Linda J. LeZotte

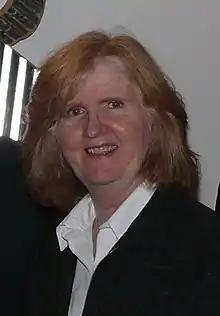

Linda Joan LeZotte (born February 24, 1949) is an American politician from San Jose, California. She served on the San Jose City Council, representing District 1 (West San Jose) from 1999 to 2007. She is an attorney and former member of the San Jose Planning Commission (1992-1998). She lost to City Councilmember Ken Yeager in the 2006 race for a seat on the Santa Clara County Board of Supervisors. From 1999 to 2015 she practiced law with her own law firm and during that period she served as counsel for Berliner Cohen in San Jose.